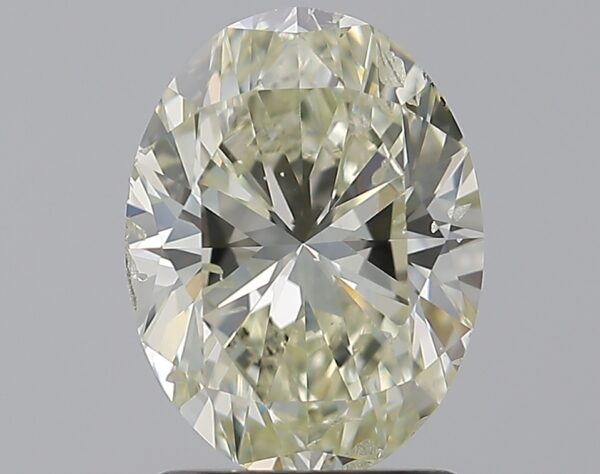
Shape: oval
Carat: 1.79
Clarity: SI2
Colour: M
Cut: VG
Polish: EX
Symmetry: VG
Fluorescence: M
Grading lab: GIA
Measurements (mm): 9.01 x 6.77 x 4.47